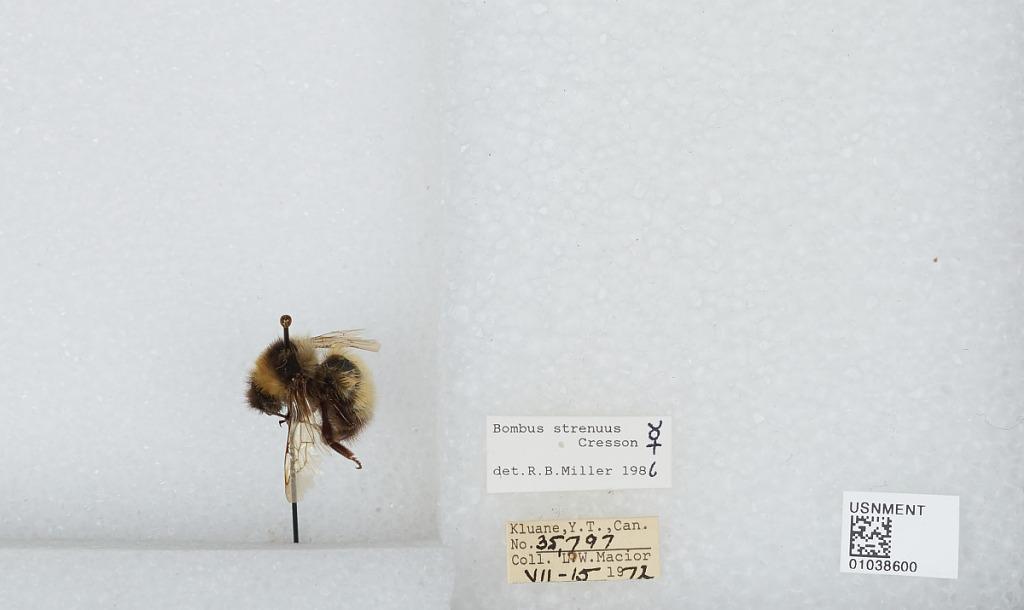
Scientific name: Bombus (Alpinobombus) neoboreus Sladen
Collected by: L. Macior
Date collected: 1972-7-15
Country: Canada
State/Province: Yukon Territory
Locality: Kluane
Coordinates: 60.75, -139.5
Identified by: Miller, R. B.